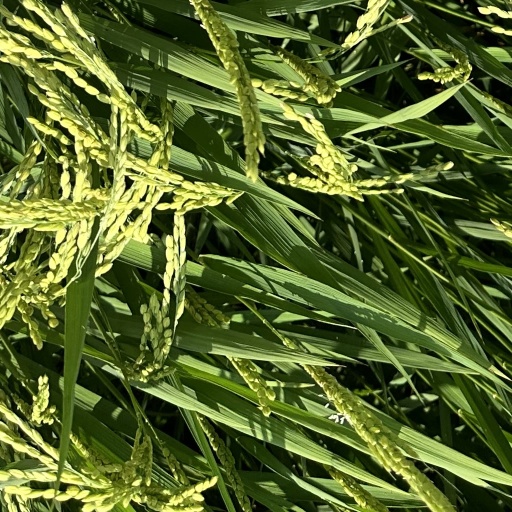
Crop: rice